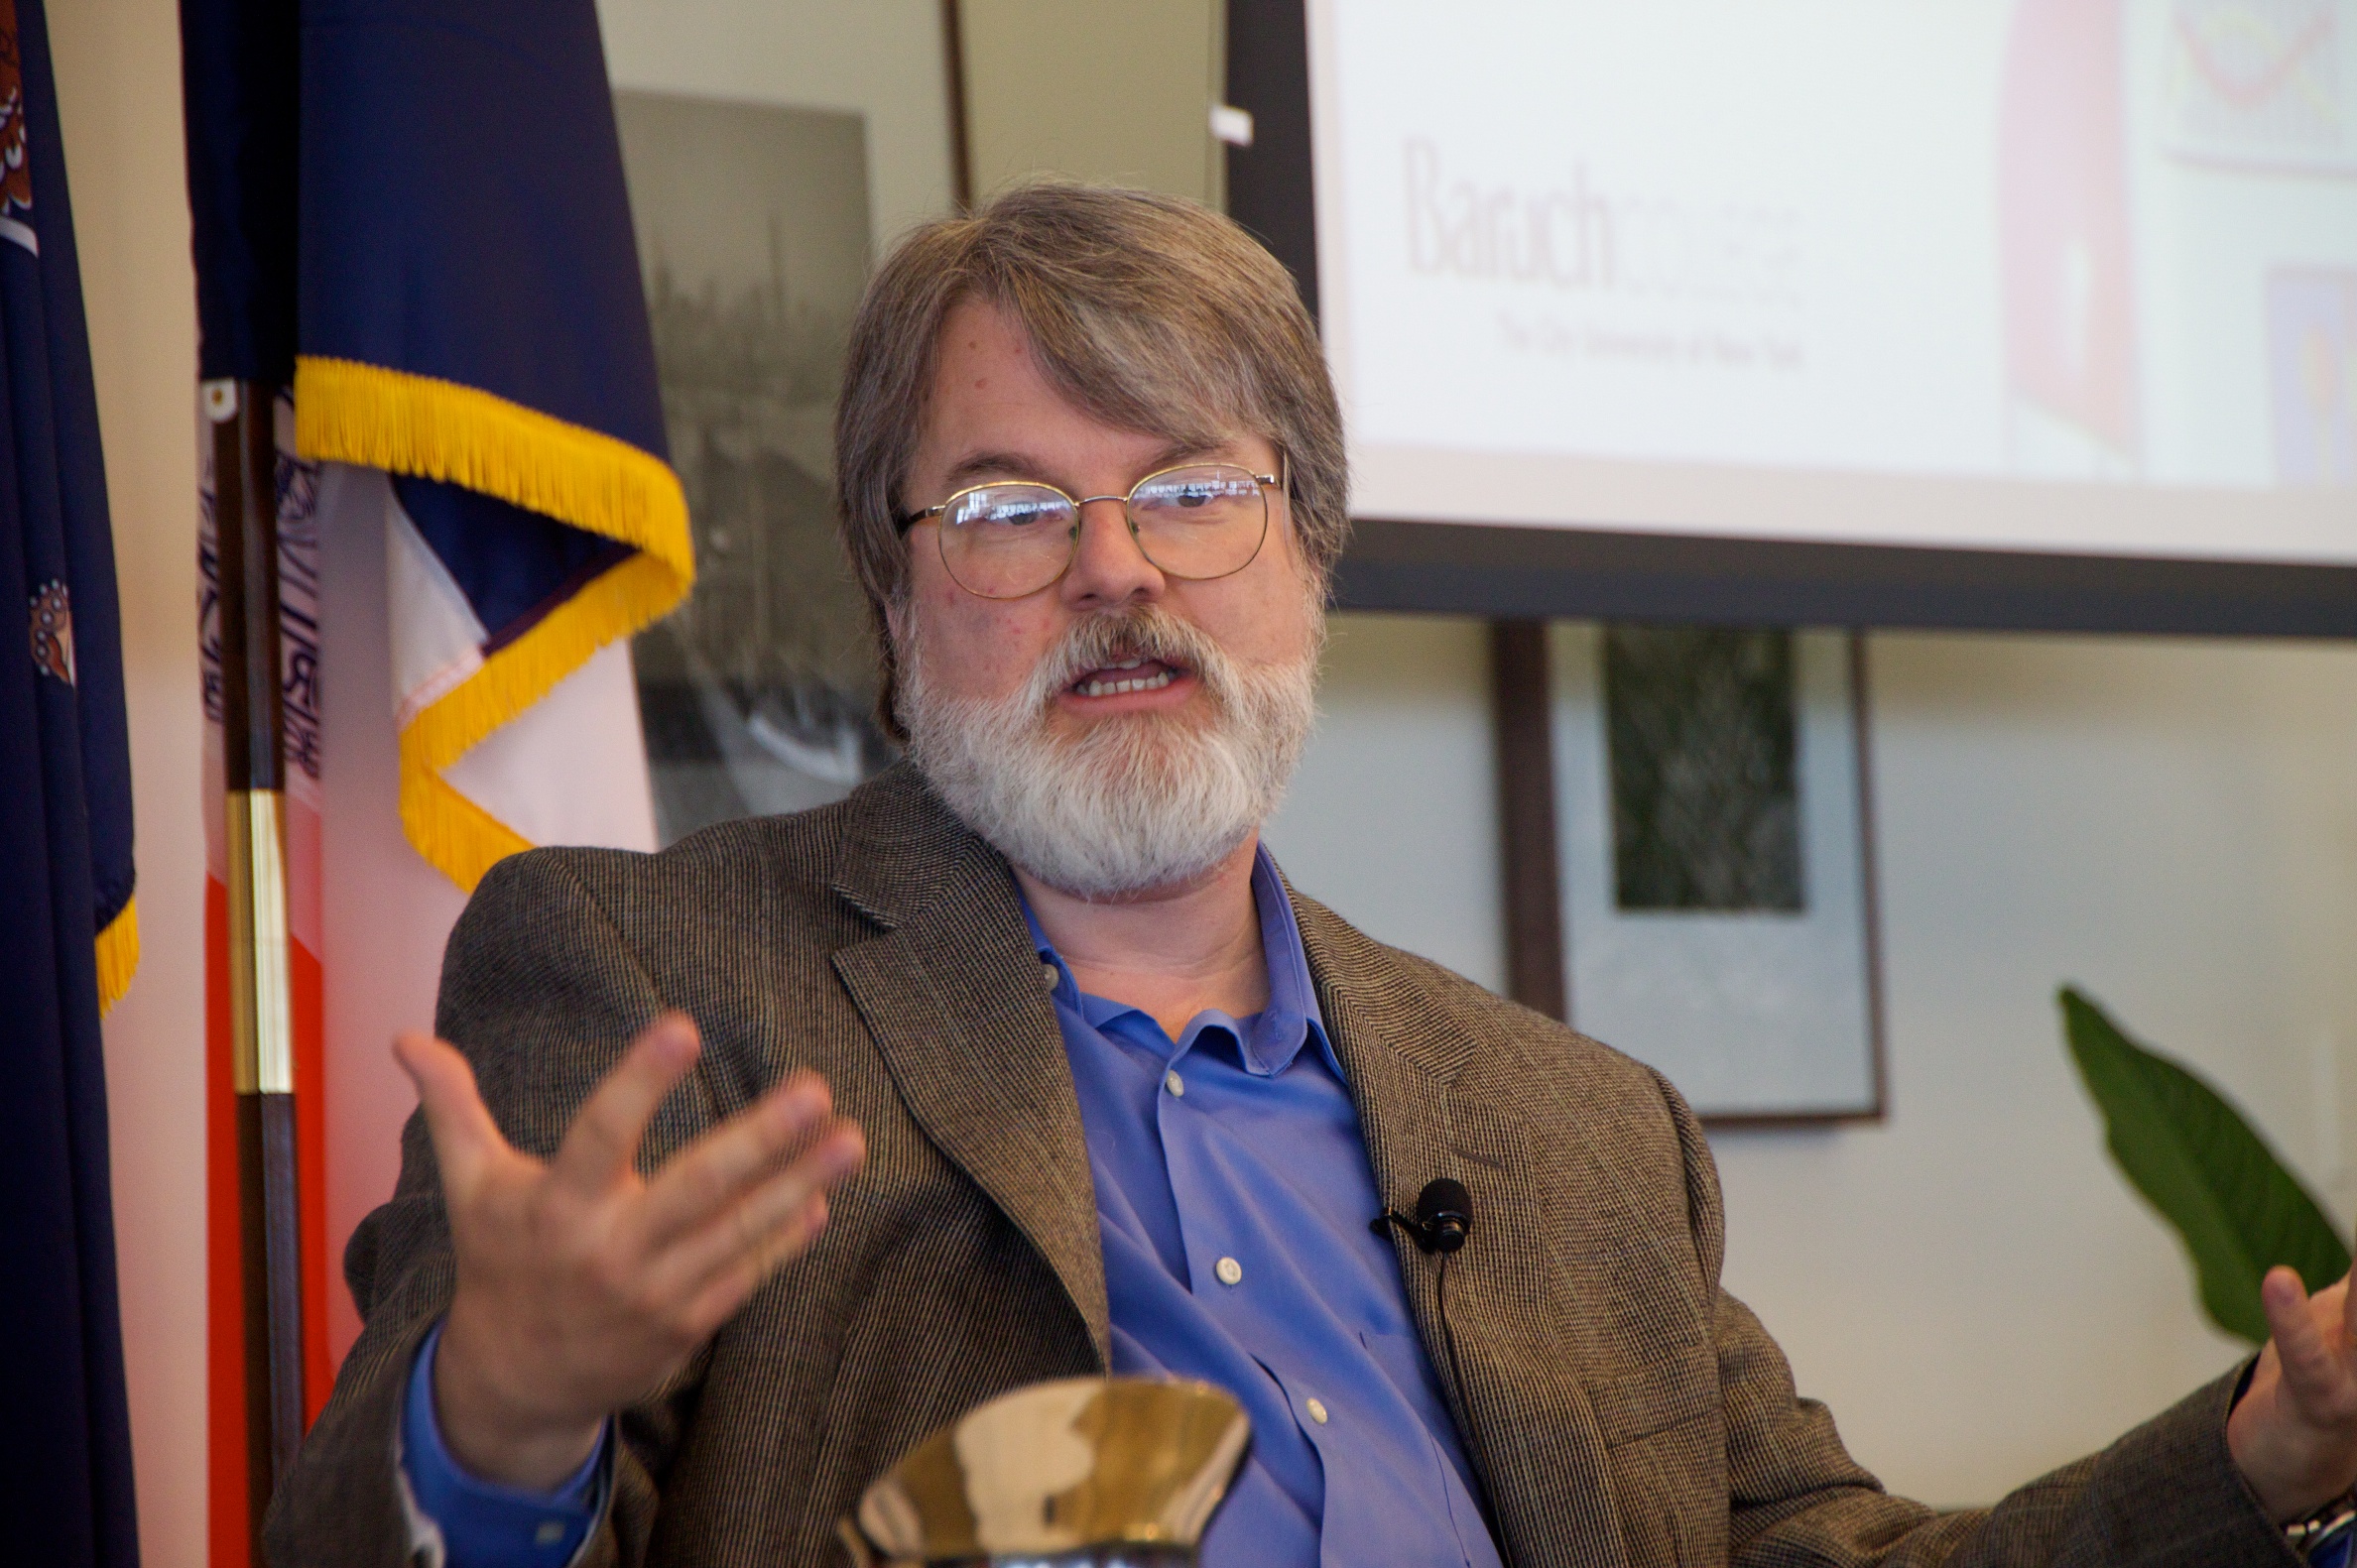
person, glasses, blsci, facial hair